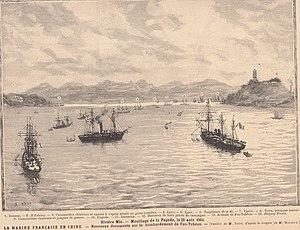
Situation des deux flottilles française et chinoise sur la rivière du Min, le 22 août 1884. 1, douane. — 2, le Destaing. — 3, canonnières chinoises et canots à vapeur armés et porte-torpilles. — 4, le Lynx. — 5, l’Aspic. — 6 torpilleurs 45 et 46. — 7, la Vipère. — 8, le Volta, bâtiment amiral. — 9, 9, canonnières chinoises et jonques de guerre. — 10, la Pagode. — 11, batteries chinoises. — 12, batterie chinoise de trois pièces de campagne. — 13, arsenal de Fout-Cheou. — 14, le Duguay-Trouin.